List of Oxford United F.C. records and statistics

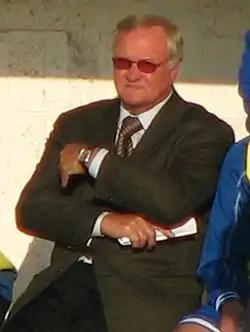
A man sitting in a dugout with his arms folded during a football match. He is wearing a pair of sunglasses as he is looking into the sun

Oxford United is an English professional association football club based in Oxford, Oxfordshire. They play in The Championship, the second level of the English football league system, as of the 2024–25 season. The club was formed in 1893 as Headington United, before changing its name (to Oxford United) in 1960, and has played home matches at two stadiums throughout its history, the Manor Ground until 2001, and the Kassam Stadium since. In 1986 they won their only major trophy, the League Cup. The club joined the Oxfordshire Senior League in 1921, before joining the Spartan League in 1947. Two years later the club moved to the Southern League, before being elected to the Football League in 1962. Oxford spent three years in the First Division between August 1985 and May 1988. At the end of the 2005–06 season, after 44 years in the League, United were relegated to the Football Conference. They returned to the League after winning the Conference National Play-off Final in 2010.